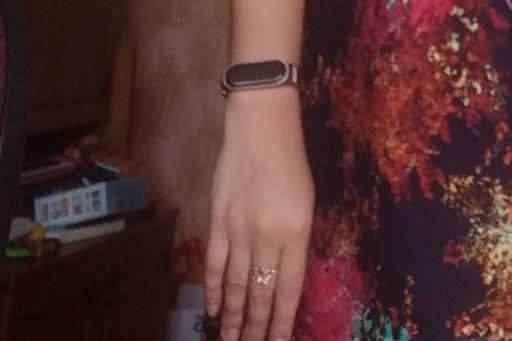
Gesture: no_gesture